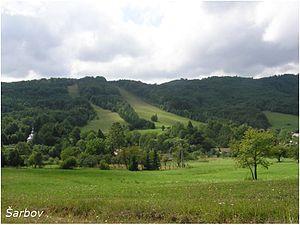
Šarbov est un village de Slovaquie situé dans la région de Prešov.